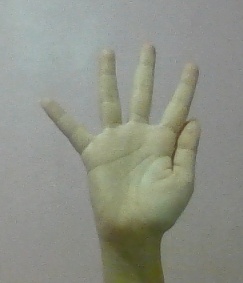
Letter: sheen